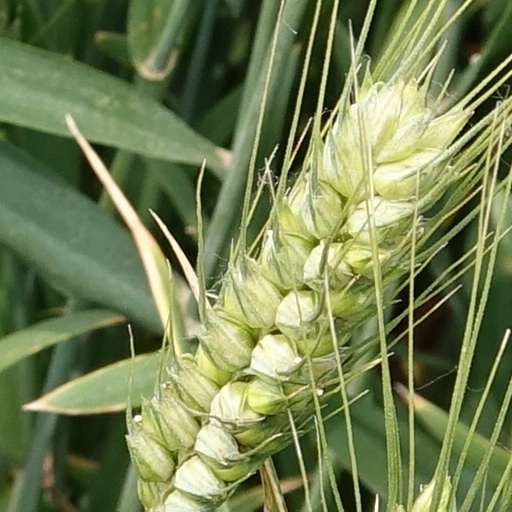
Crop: wheat